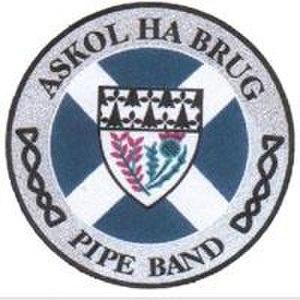
cape badge Askol Ha Brug Pipe Band
Askol Ha Brug Pipe Band est un pipe band créé à Saint-Herblain en 1977.